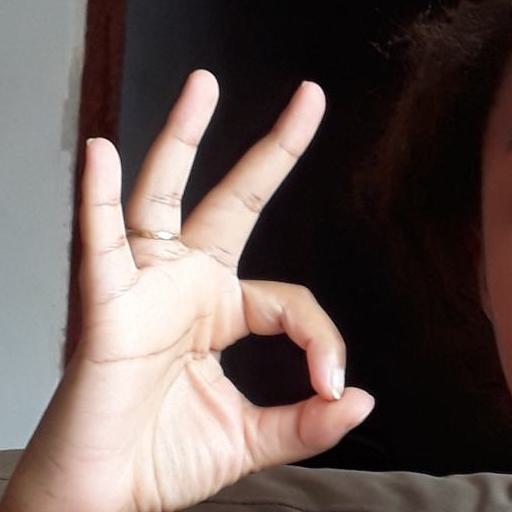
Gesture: ok